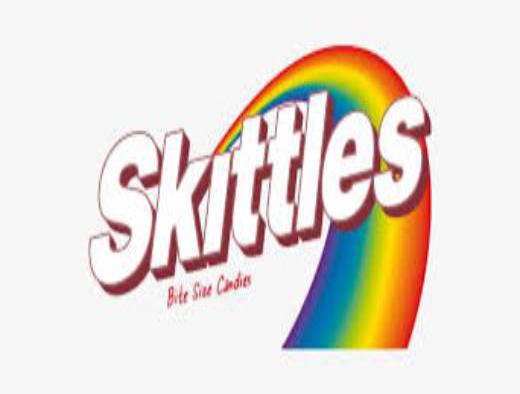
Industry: Food